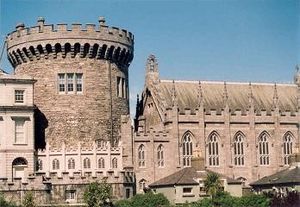
Dublin / Historie
Dublin Castle
Dublin er Irlands største by og republikken Irlands hovedstad efter landets uafhængighed i 1922. Dublin ligger gennemsnitligt 20 m over havet på Irlands østkyst ved mundingen af floden Liffey.